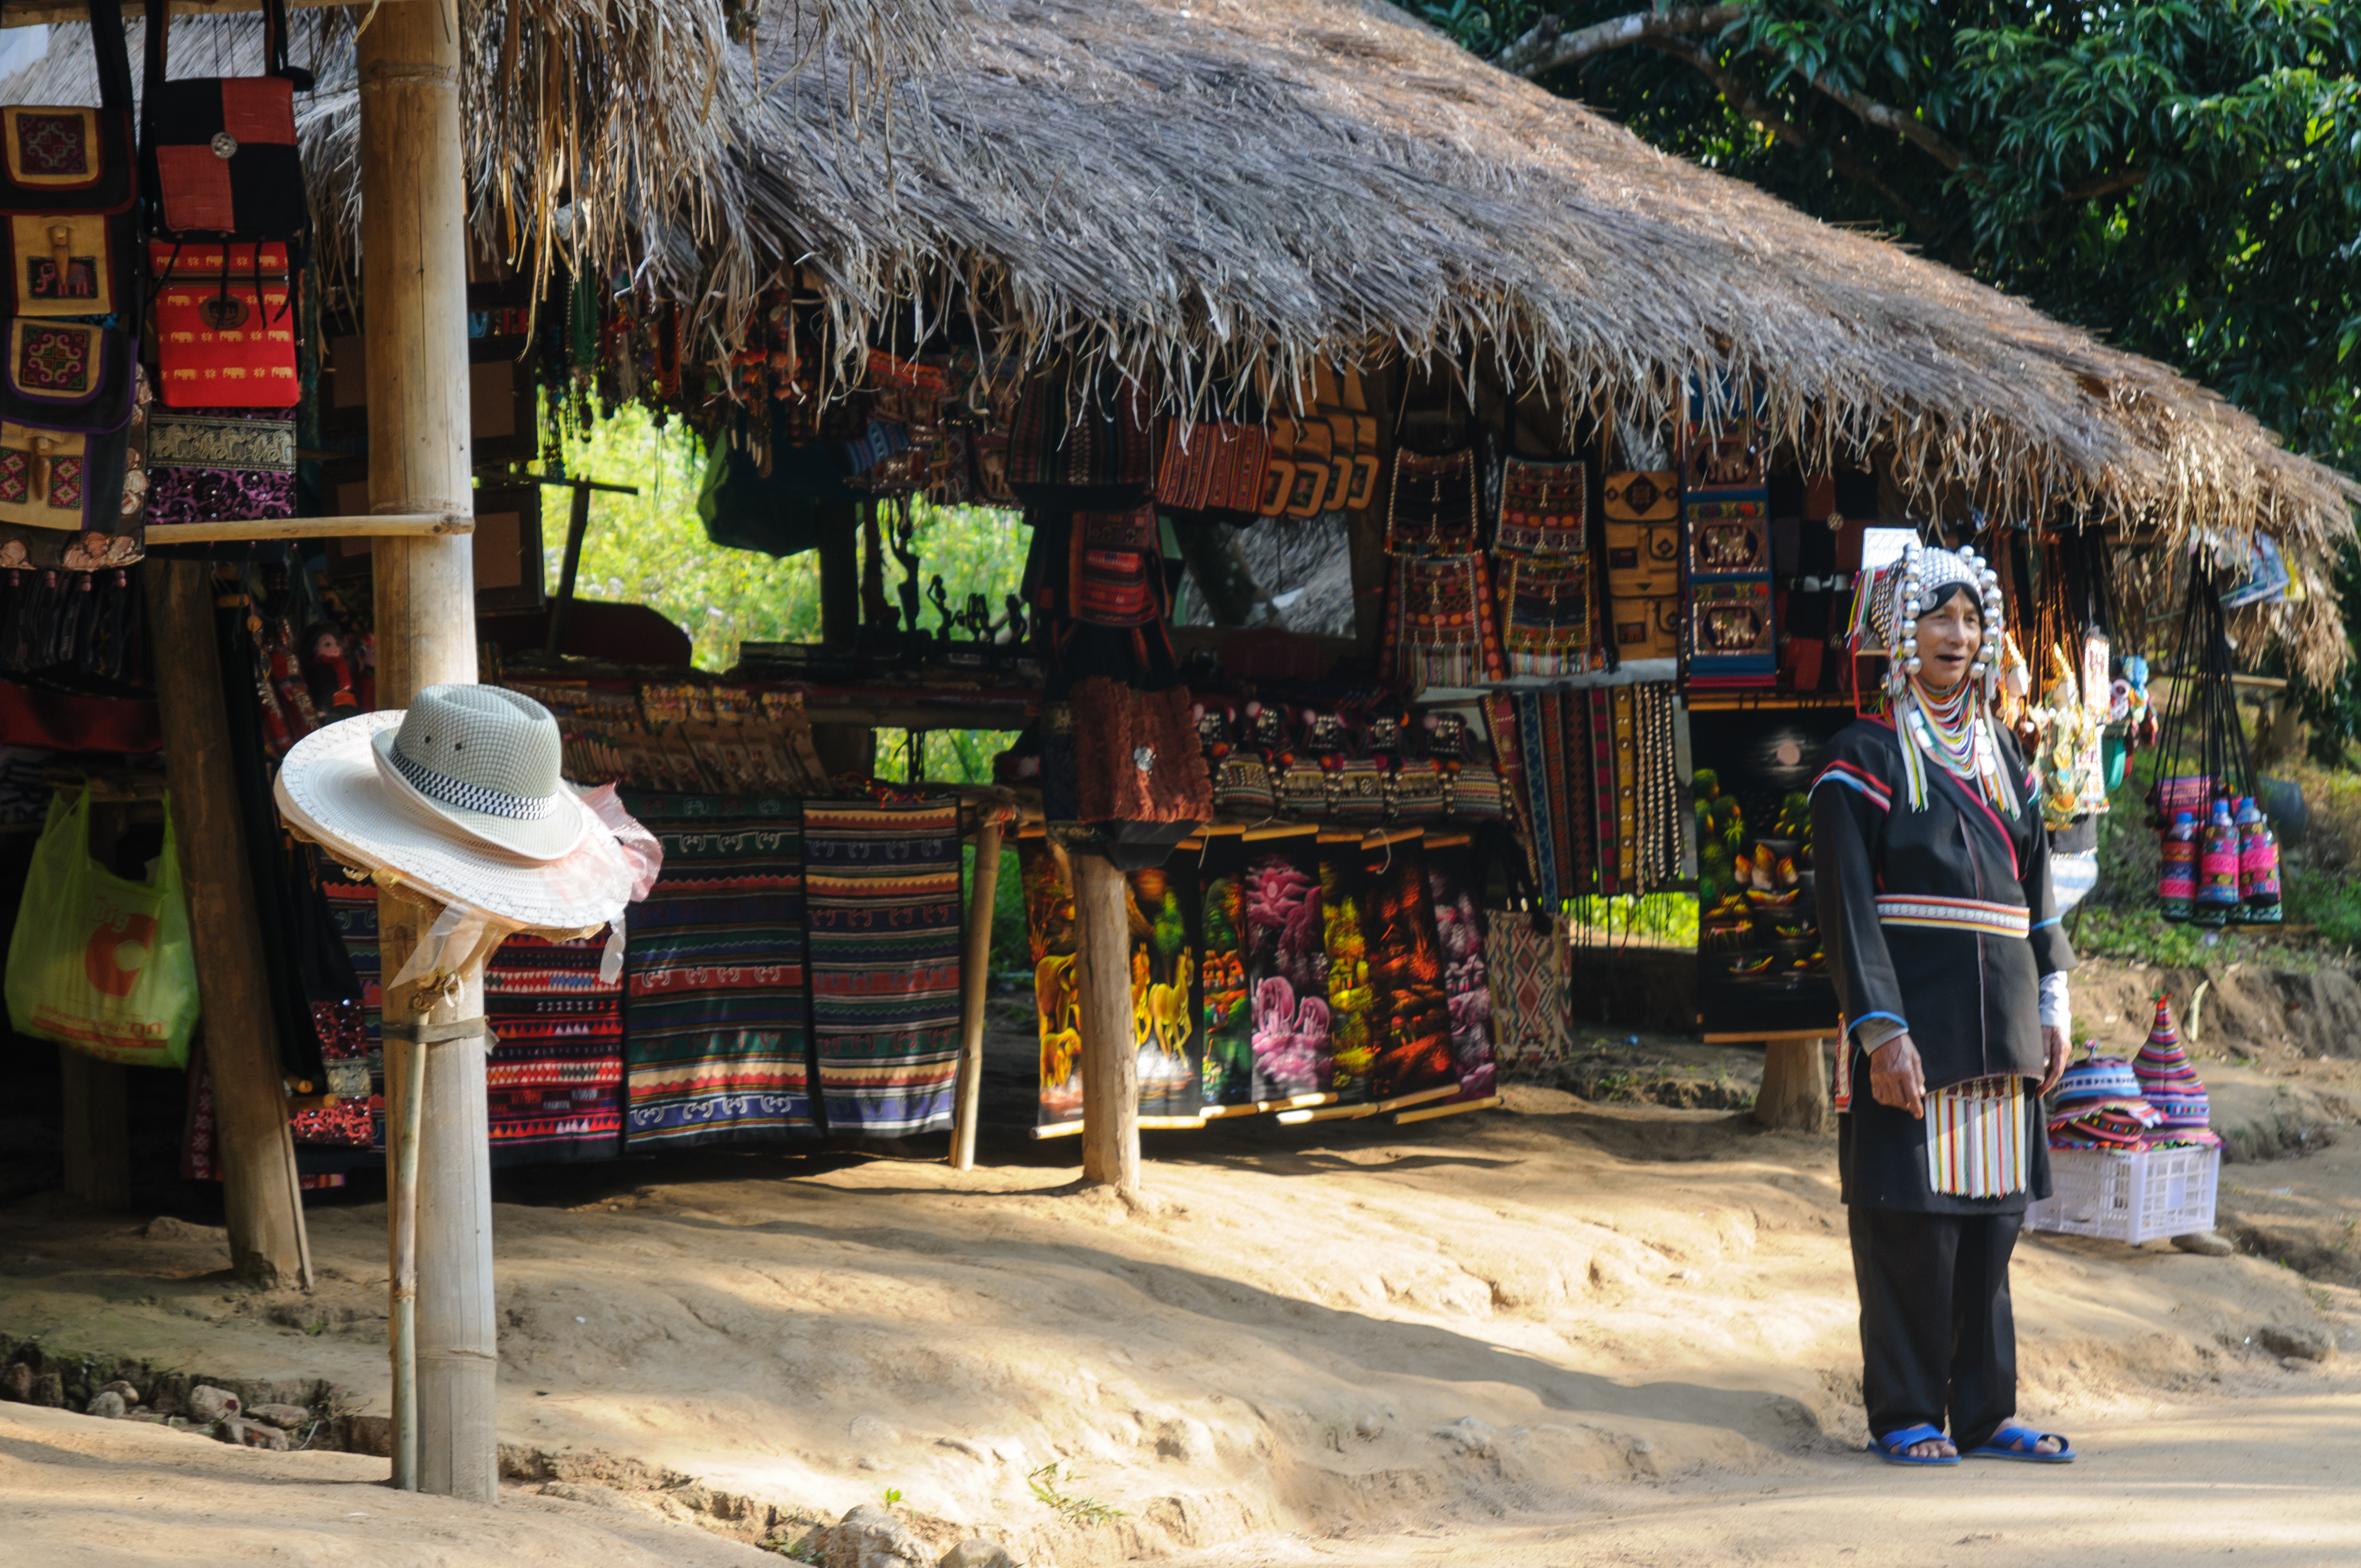
travel, nikon, tourism, thailand, temple, stall, shrine, d300, thailandia, chiangrai, maesalongnok